Shakkin' Briggie

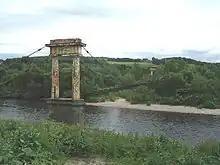
Looking south-east towards the bridge

St Devenick's Bridge (locally known as the Shakkin' Briggie, or as Morison's Bridge) is a disused suspension footbridge which crosses the River Dee from Ardoe to Cults near Aberdeen in Scotland.